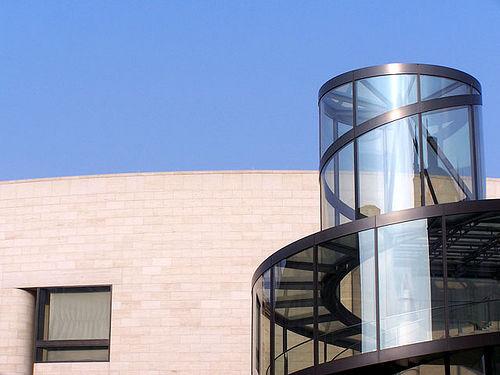
Weather: sun or clear